Clotilde Hesme

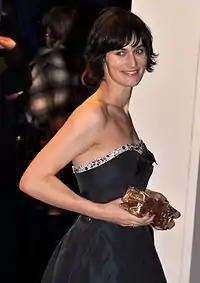
Hesme at the 2012 César Awards ceremony

At the beginning of her career she was cast in some supporting roles, as in "Le Chignon d'Olga", "Focus" and "À ce soir ", and she remained acting in French plays.